Manuel Scavone

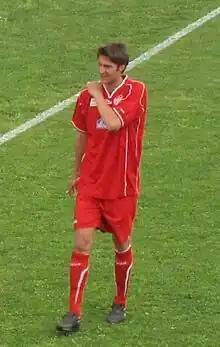
Scavone in 2010

Manuel Scavone (born 3 June 1987) is an Italian footballer who plays as a midfielder for Bolzano.